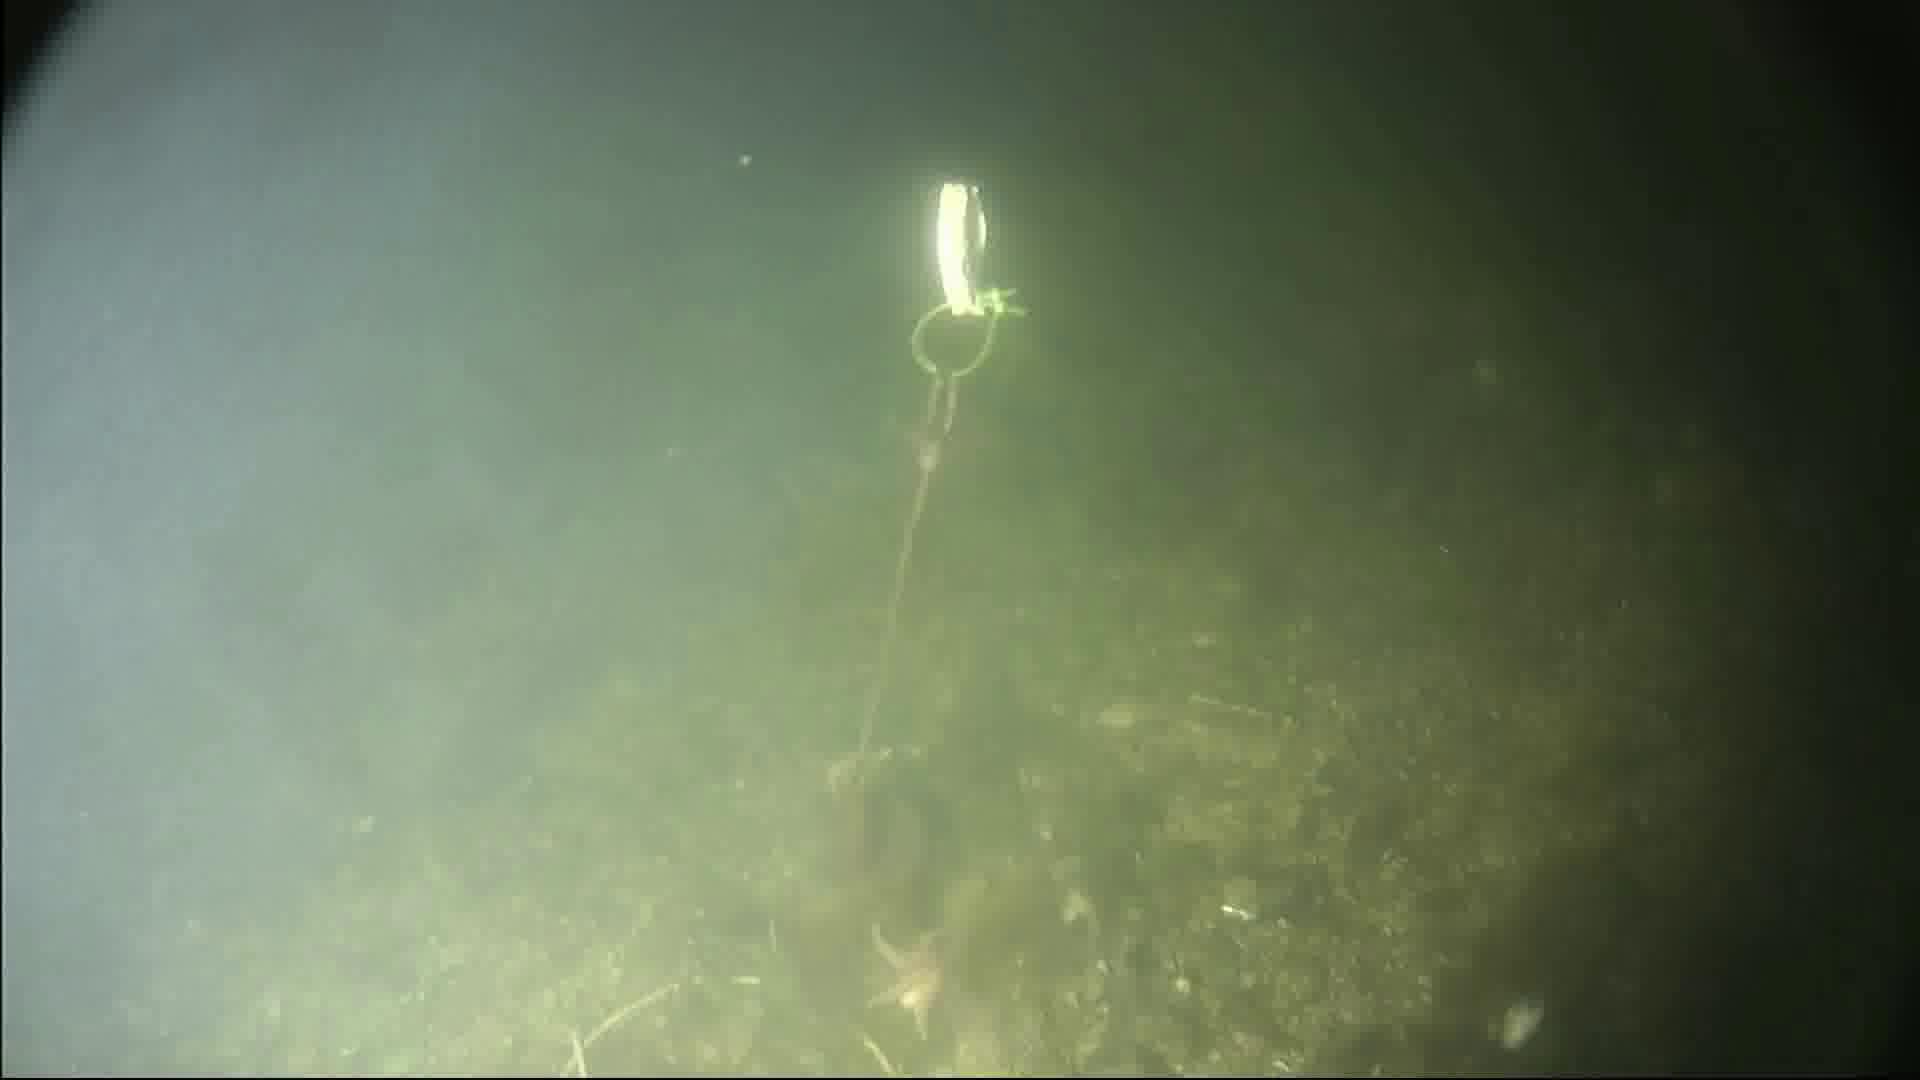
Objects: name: starfish